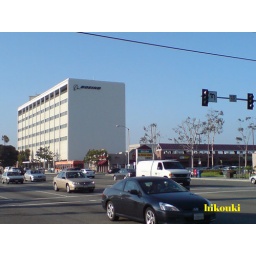
There was a Boeing building on the other side of the street near Hacienda.